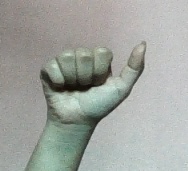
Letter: dhad